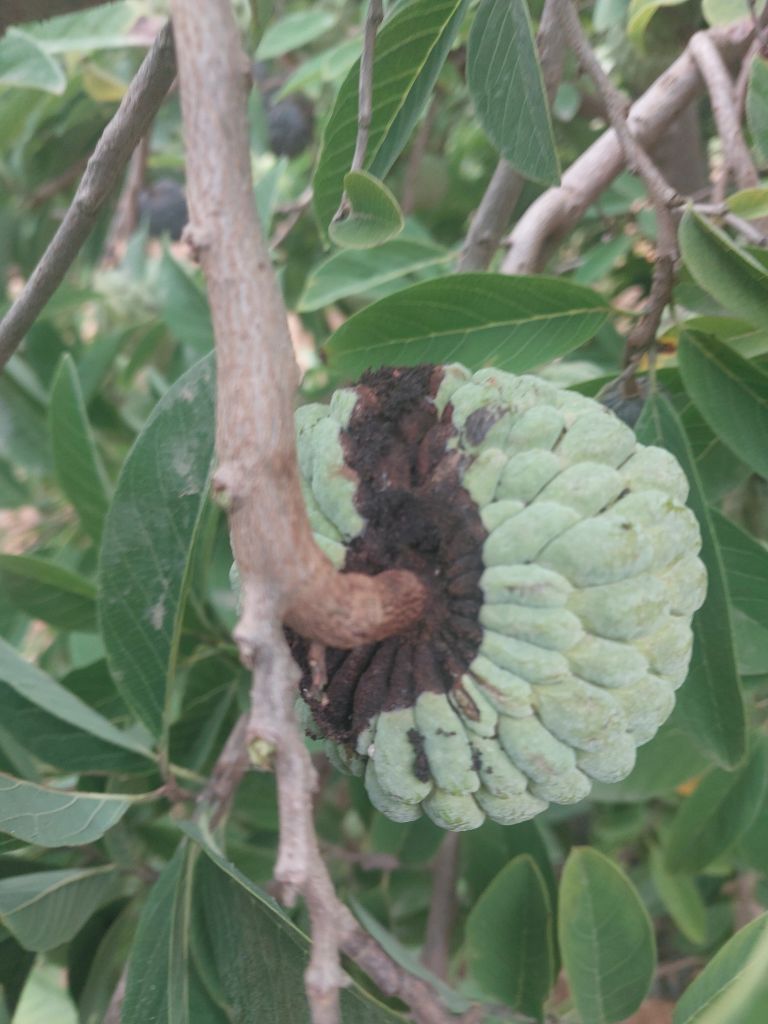
Disease label: Diplodia Rot